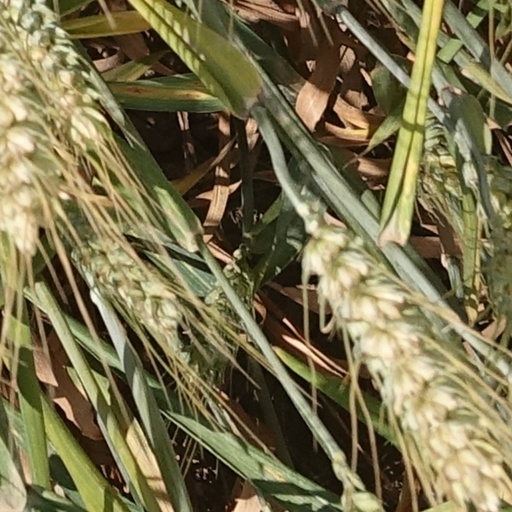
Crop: wheat